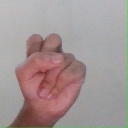
अक्षर: स